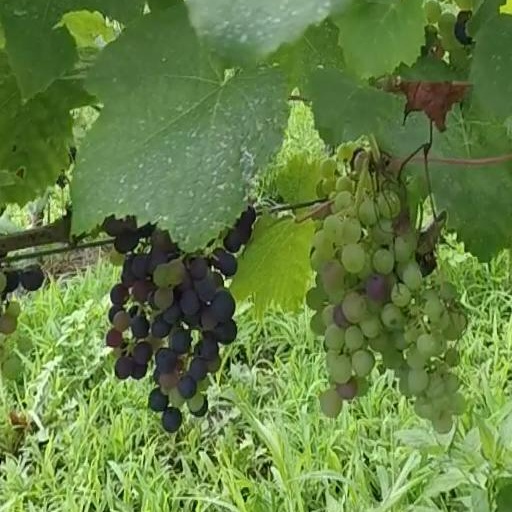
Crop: grape